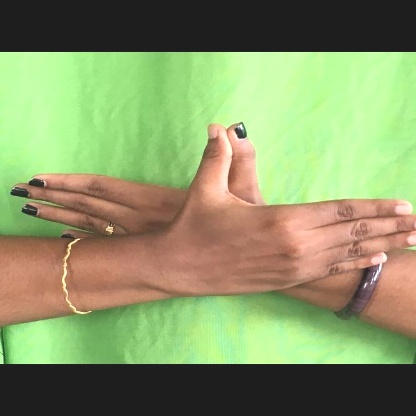
Mudra: Garuda